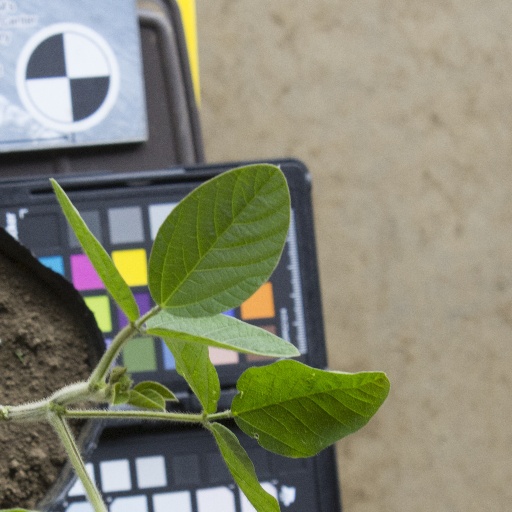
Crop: soybean